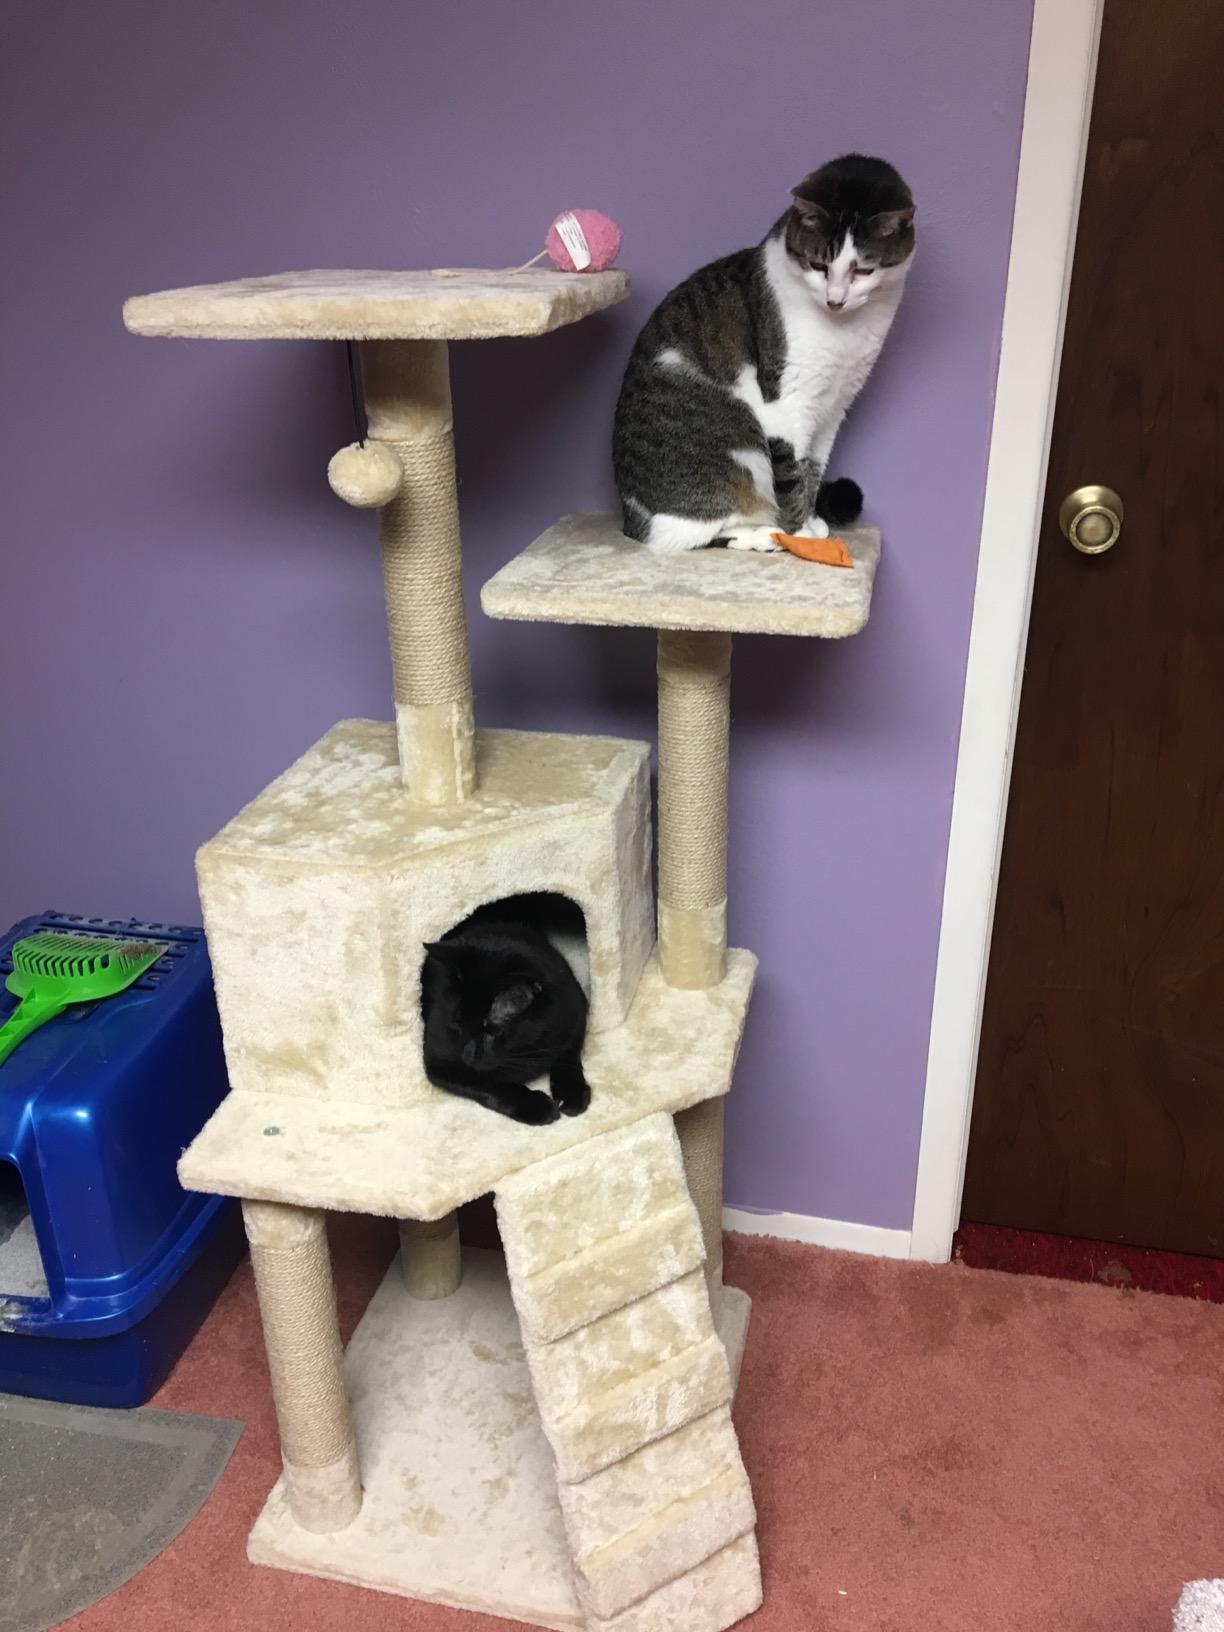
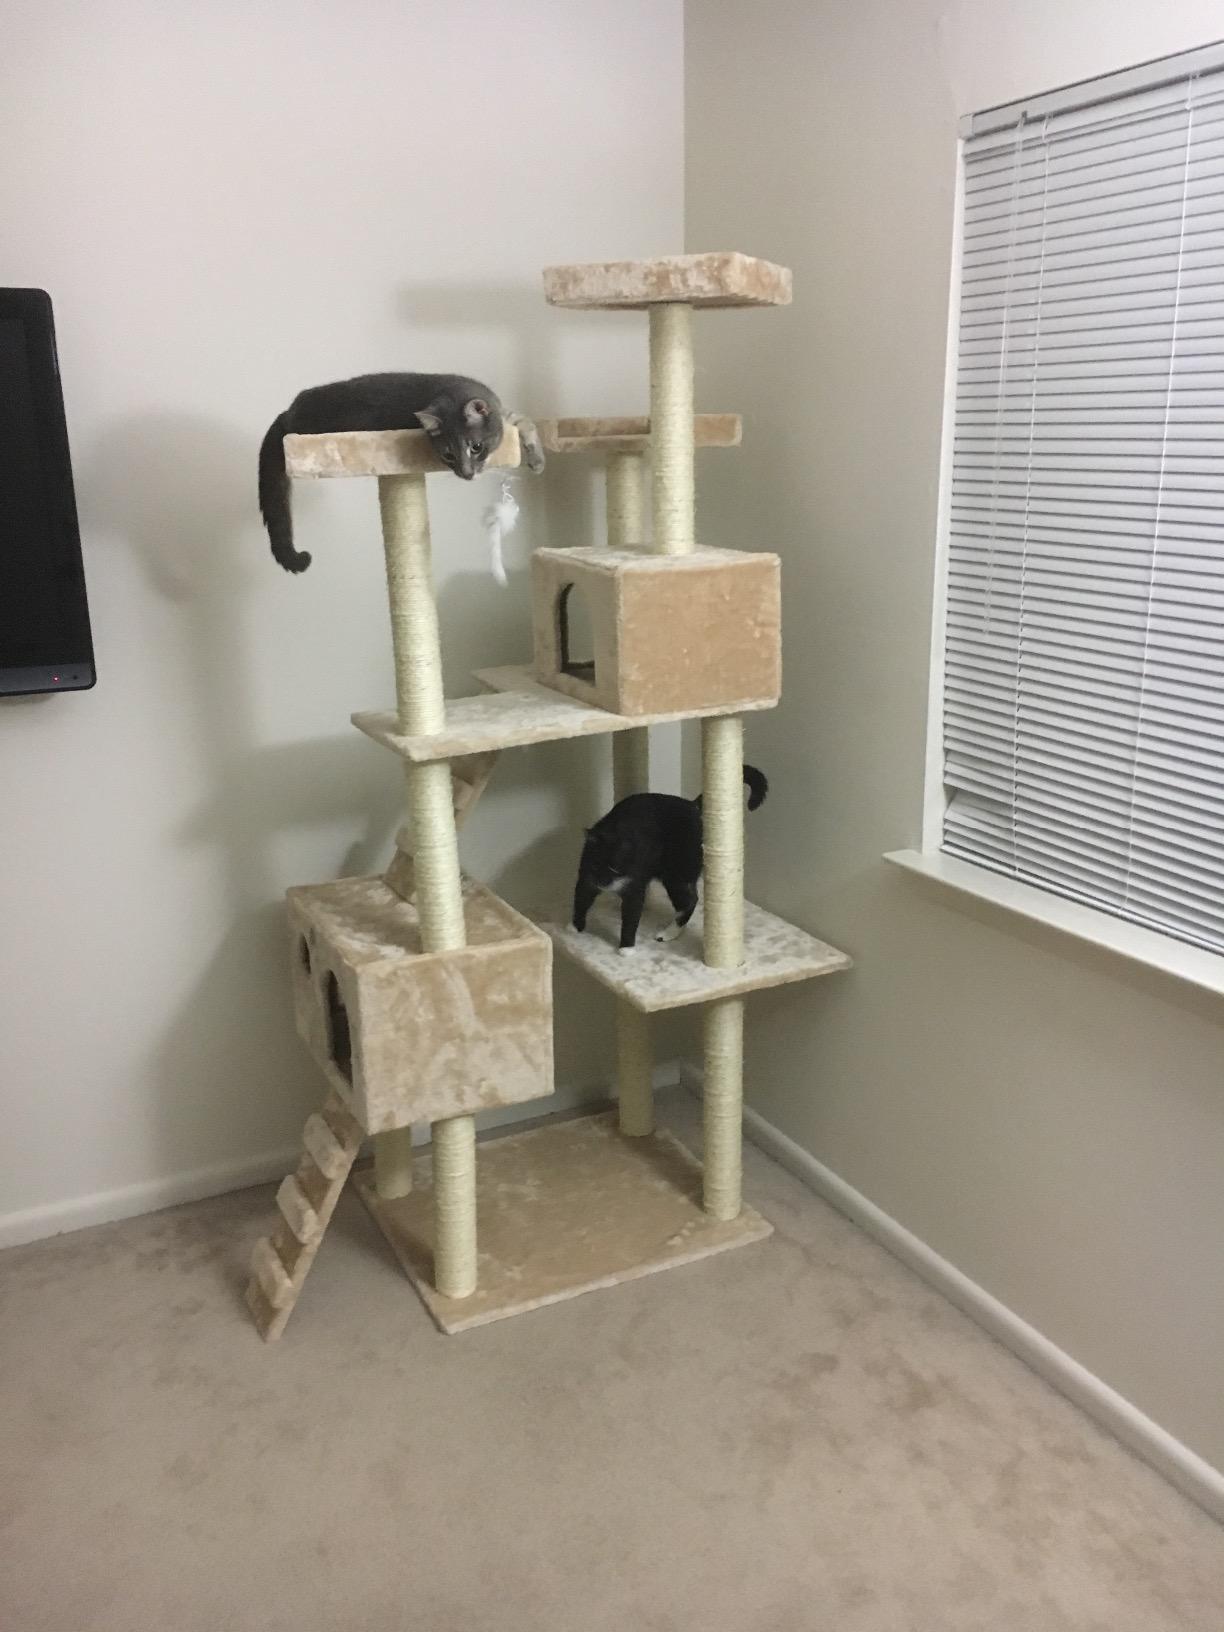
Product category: items_cat tree
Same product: no